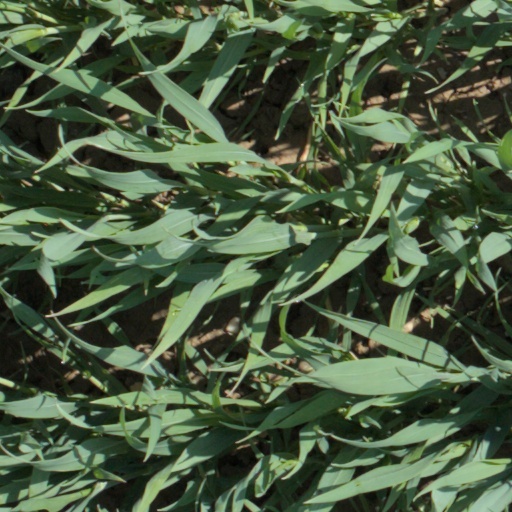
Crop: wheat